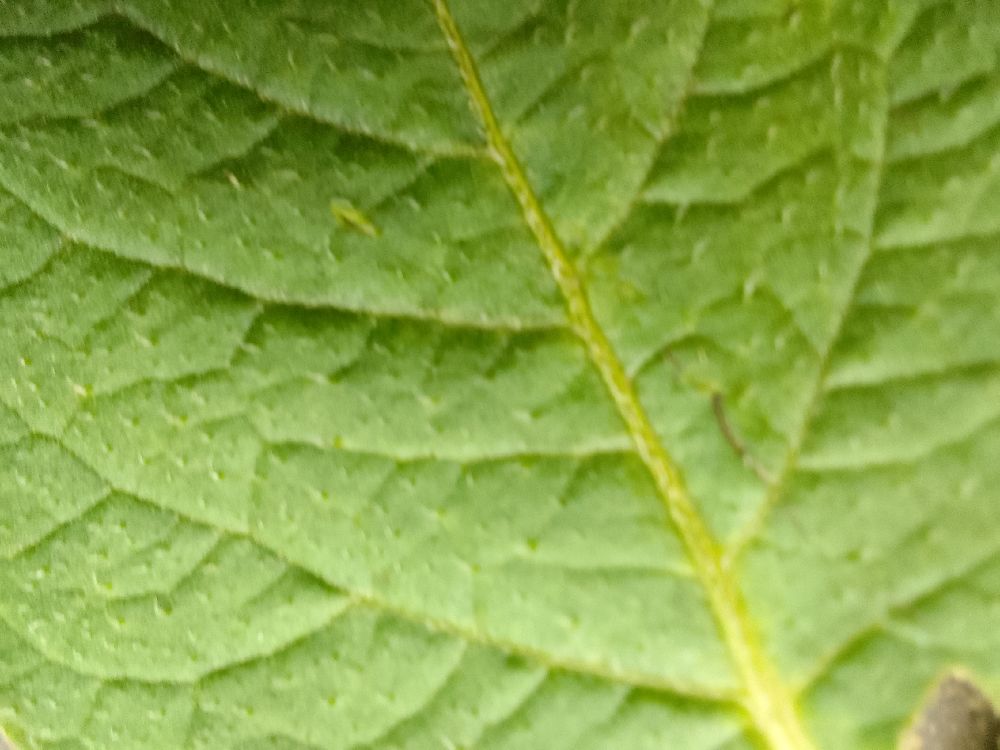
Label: Healthy